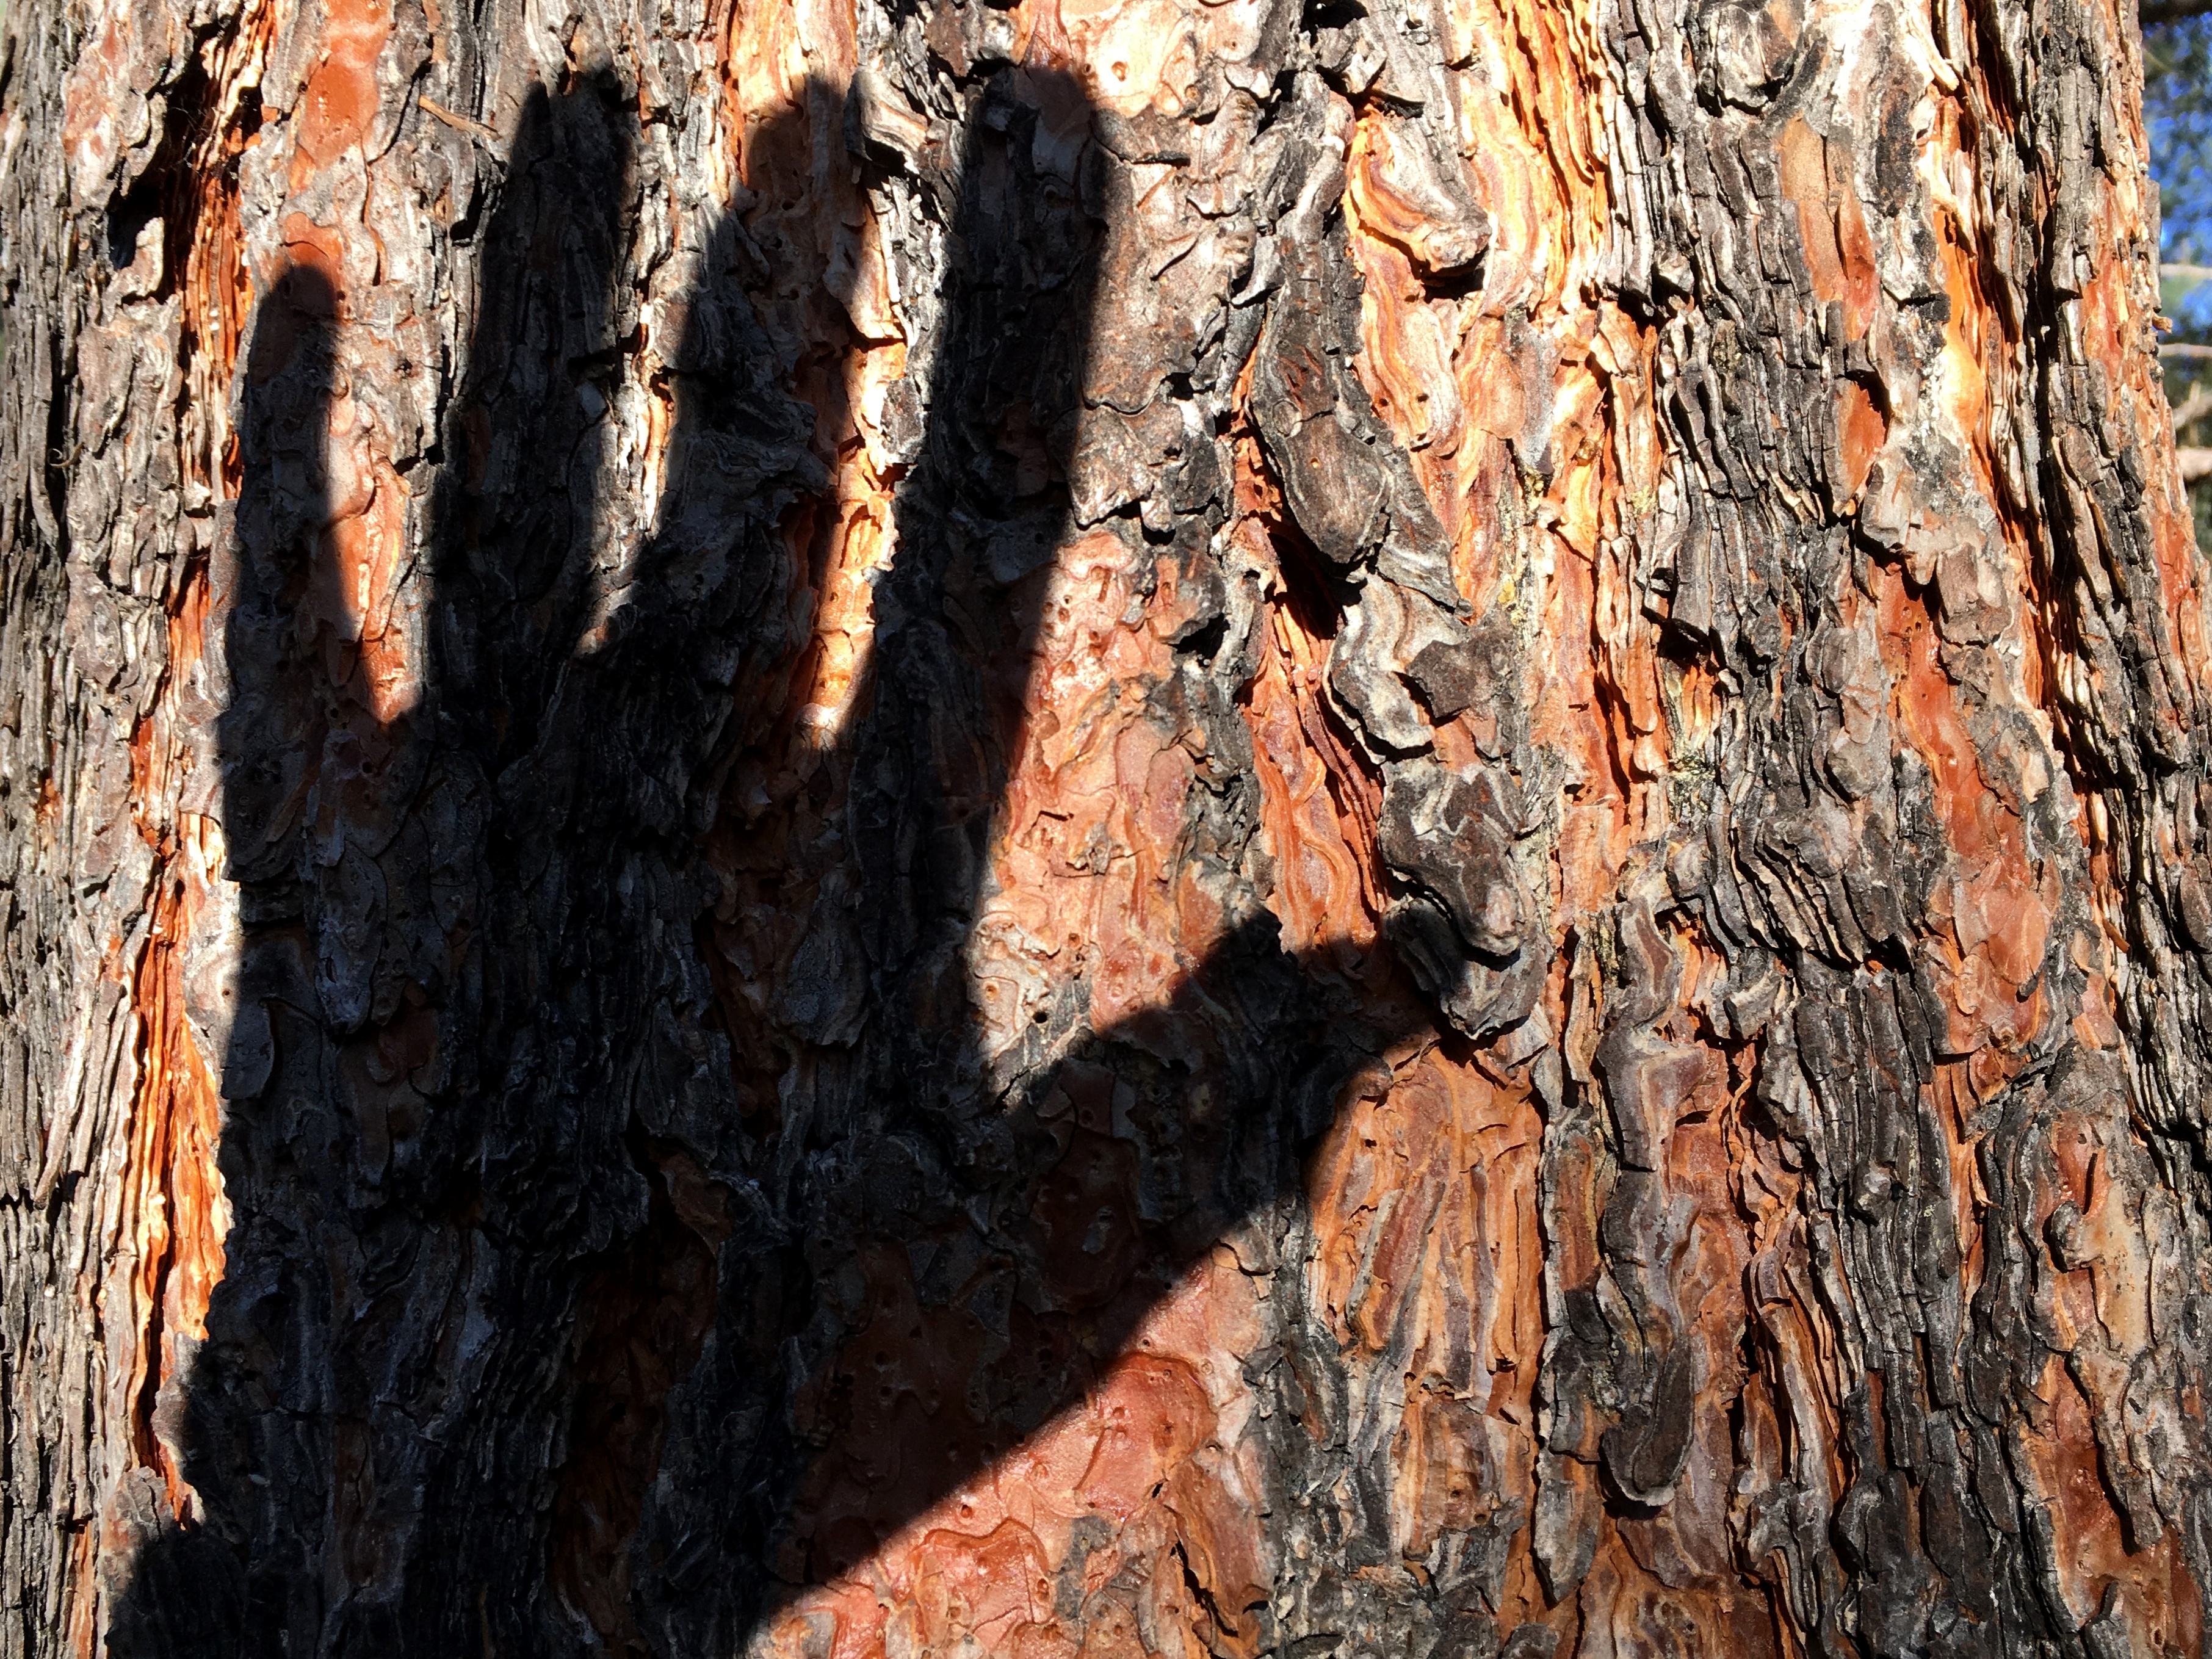
tree, nature, forest, rock, branch, plant, wood, leaf, trunk, formation, autumn, soil, geology, tree stump, woody plant